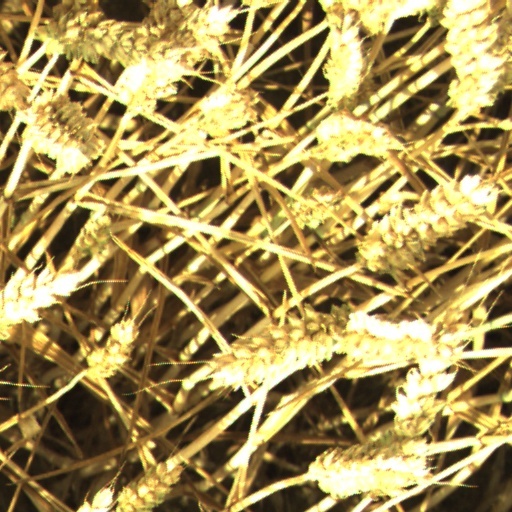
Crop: wheat